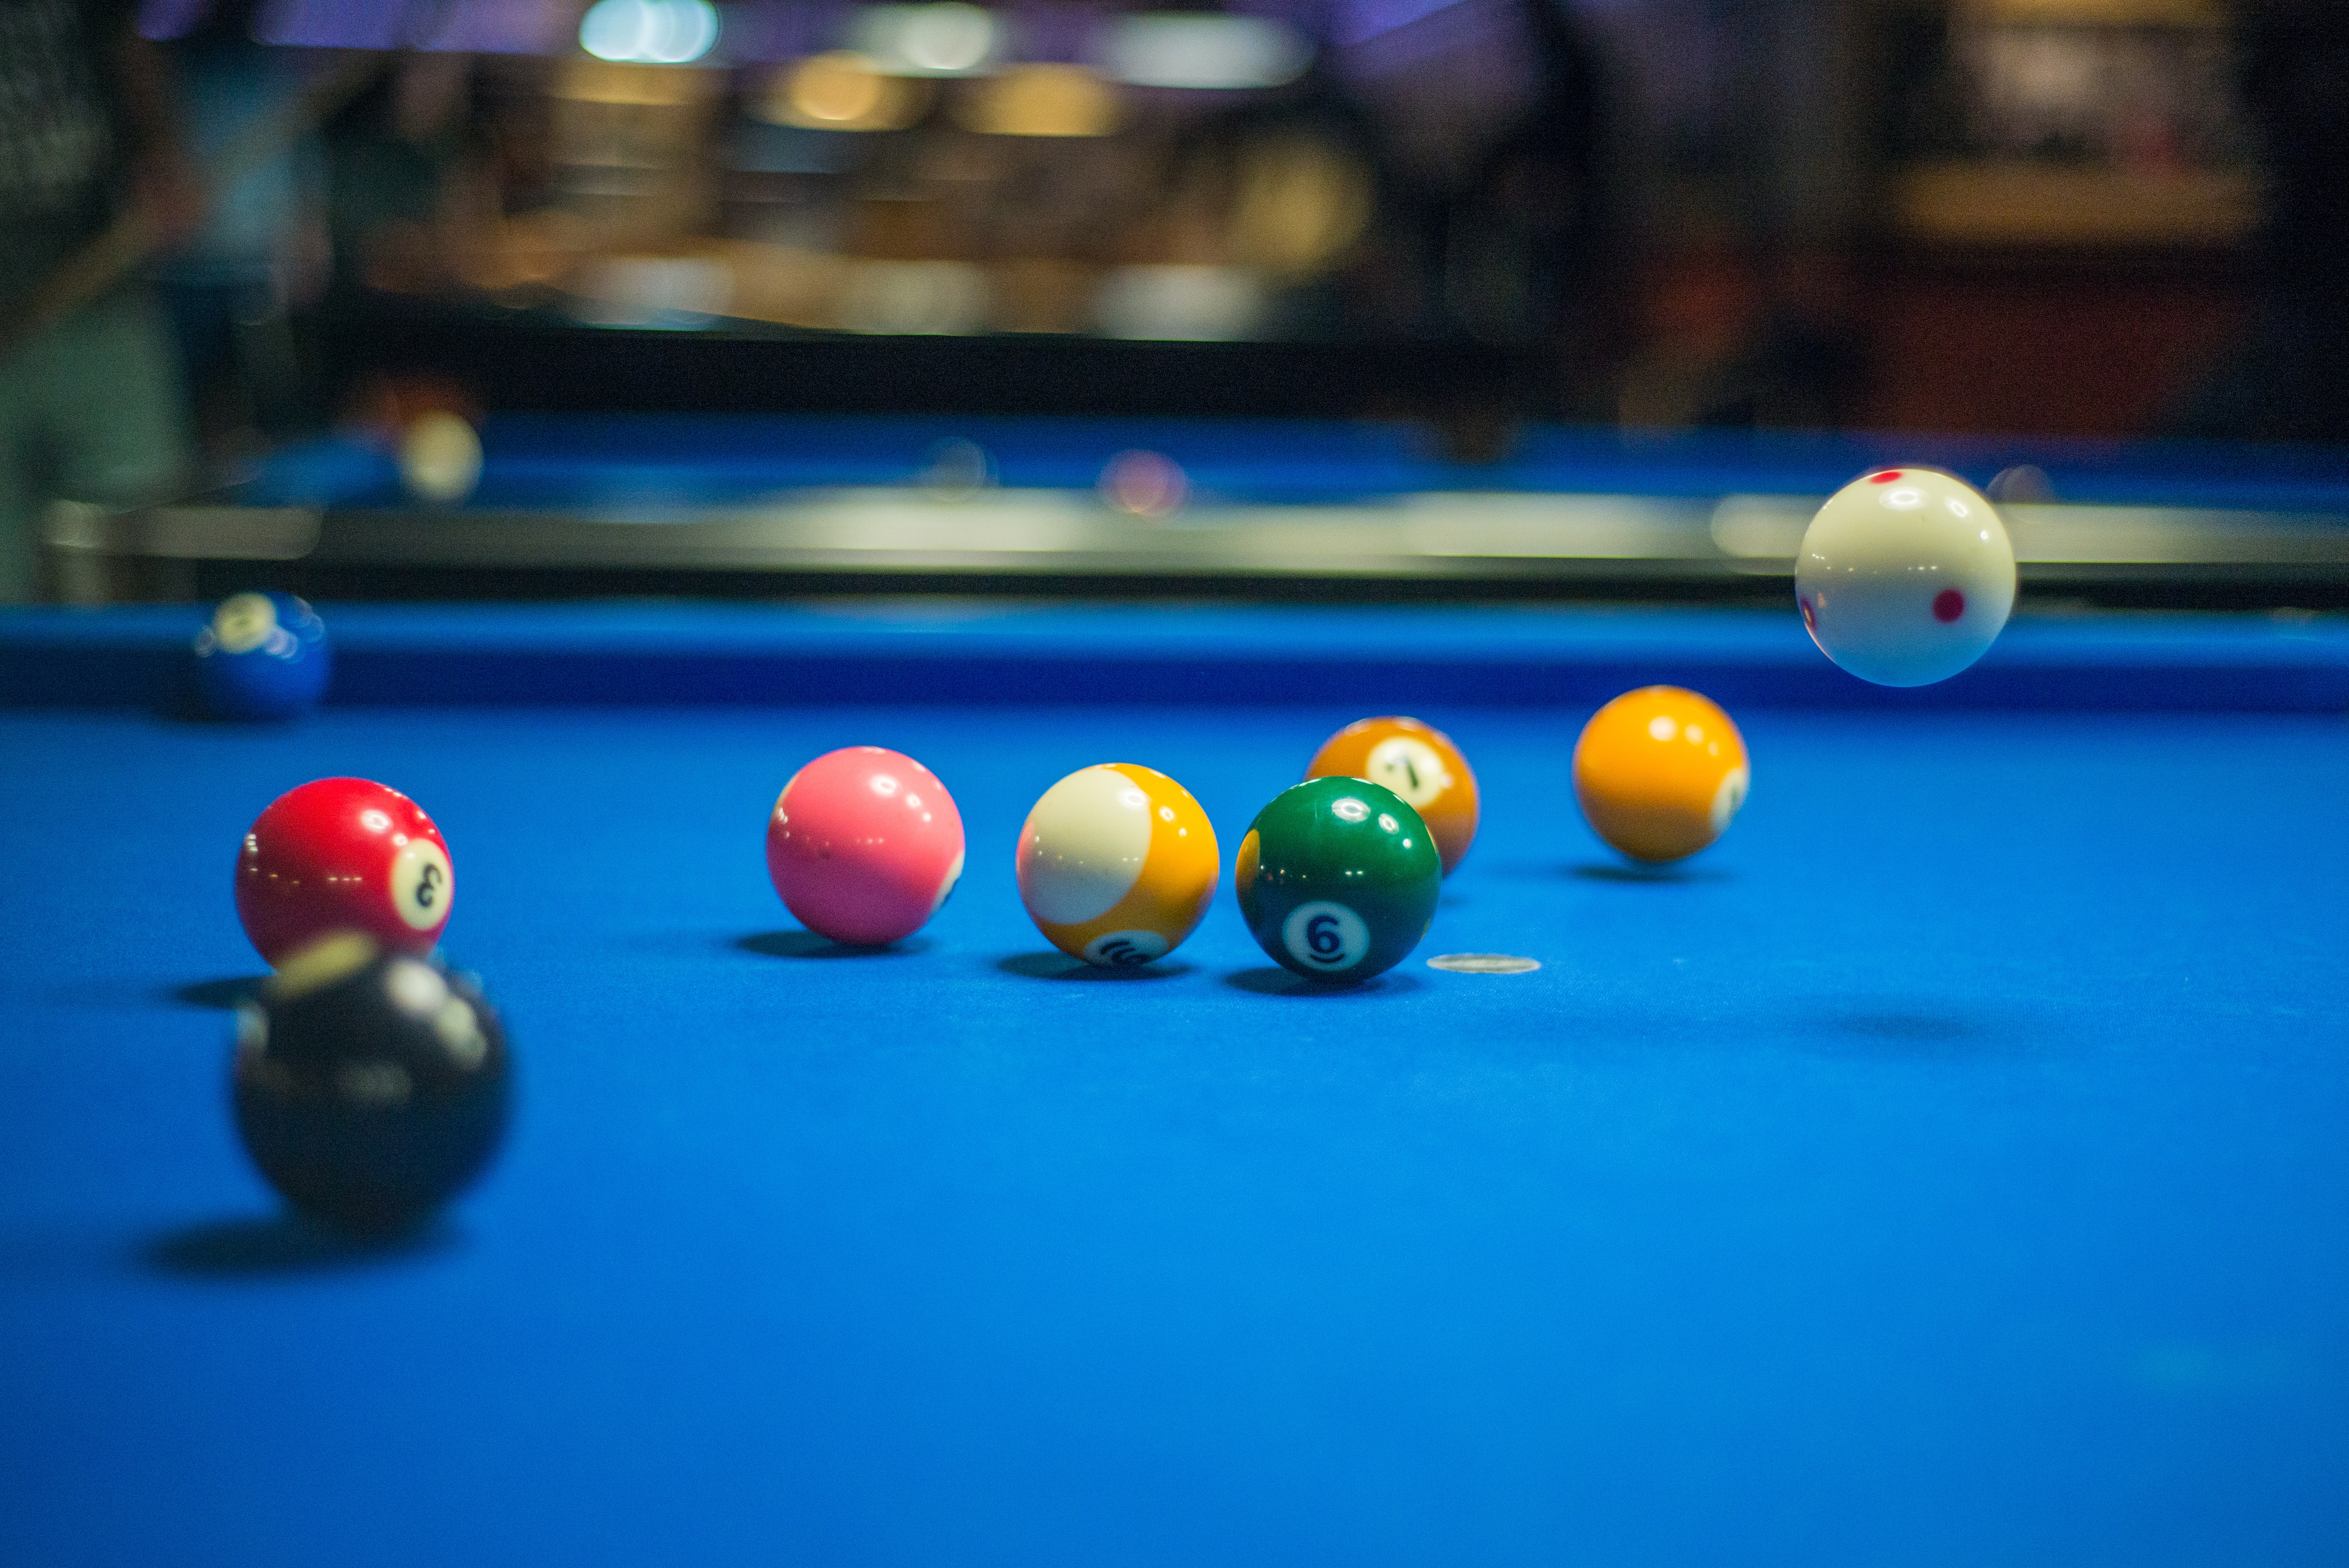
sport, game, play, recreation, pool, color, action, playing, leisure, playful, activity, cheerful, fun, happy, sports, ball, joy, balls, games, snooker, cue, billiard, billiard ball, individual sports, pocket billiards, eight ball, indoor games and sports, cue sports, carom billiards, cue stick, english billiards, billiard table, nine ball